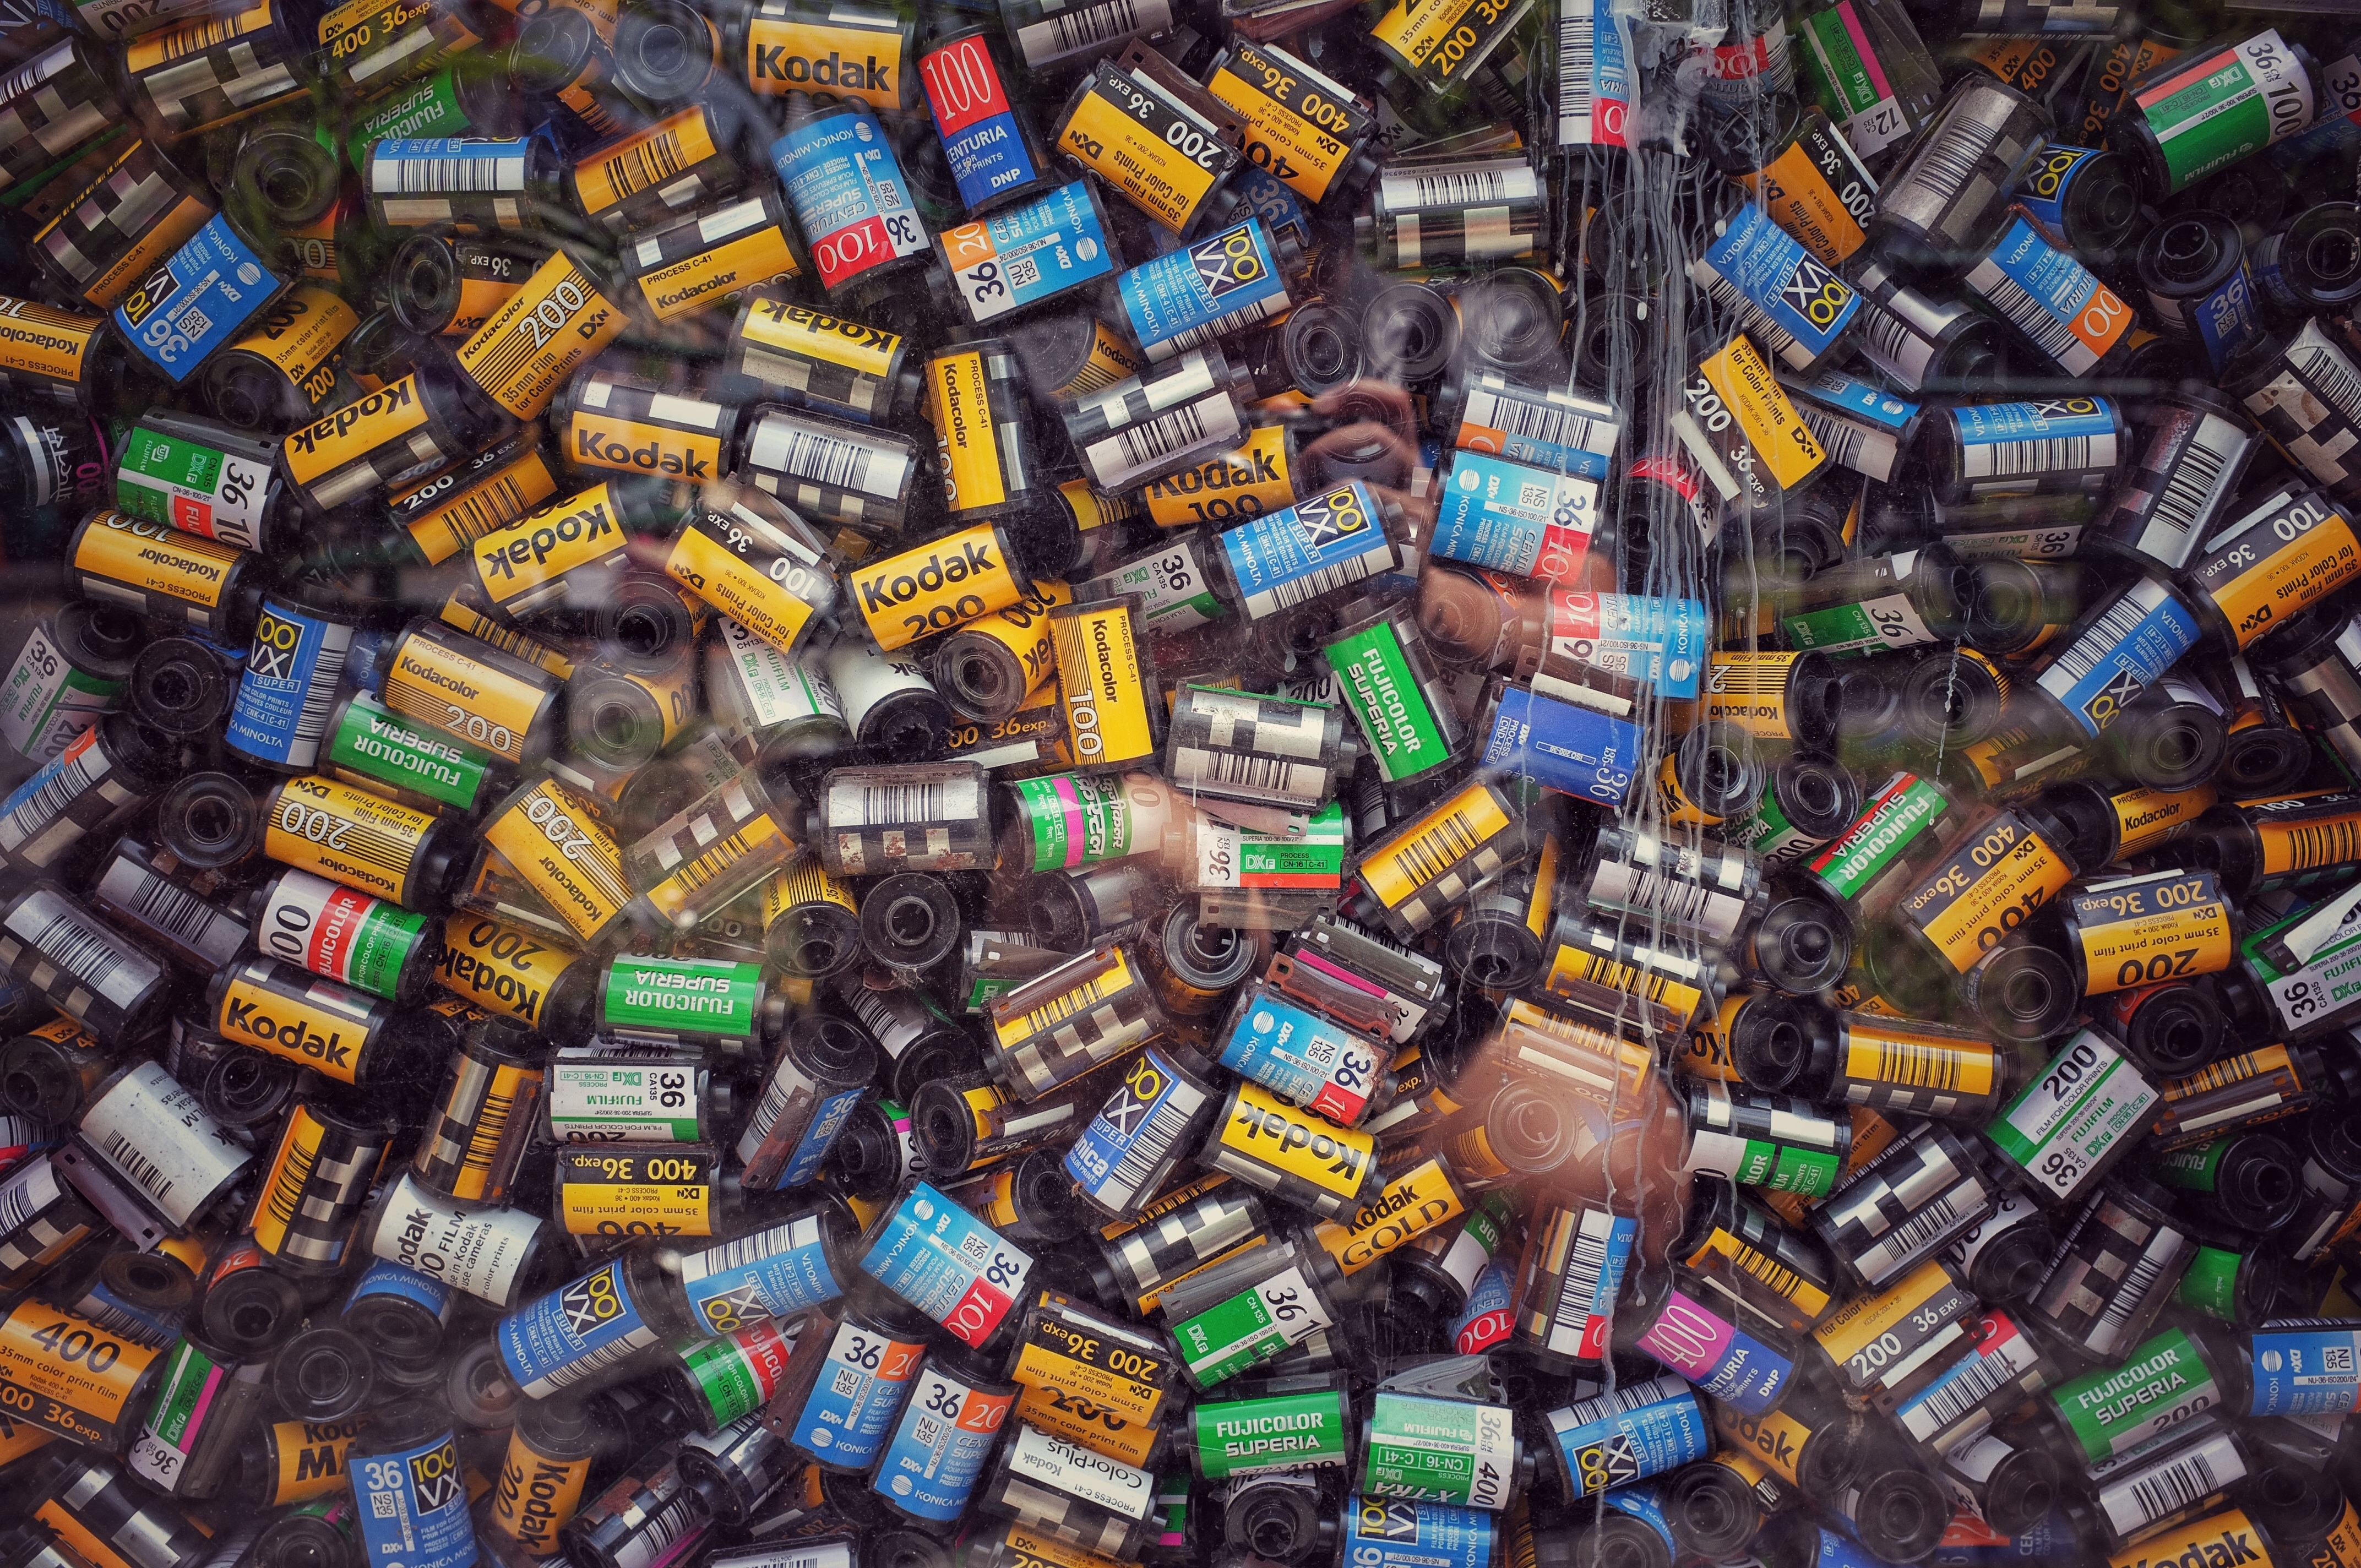
color, art, waste, scrap